Cataphract

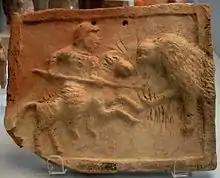
A stone-etched relief depicting a Parthian cataphract fighting against a lion. Housed in the British Museum.

The evolution of the heavily armored horseman was not isolated to one focal point during a specific era (such as the Iranian plateau), but rather developed simultaneously in different parts of Central Asia (especially among the peoples inhabiting the Silk Road) as well as within Greater Iran. Assyria and the Khwarezm region were also significant to the development of cataphract-like cavalry during the 1st millennium BC. Reliefs discovered in the ancient ruins of Nimrud (the ancient Assyrian city founded by king Shalmaneser I during the 13th century BC) are the earliest known depictions of riders wearing plated-mail shirts composed of metal scales, presumably deployed to provide the Assyrians with a tactical advantage over the unprotected mounted archers of their nomadic enemies, primarily the Aramaeans, Mushki, North Arabian tribes and the Babylonians. The Tiglath-Pileser III (745–727 BC) period, under which the Neo-Assyrian Empire was formed and reached its military peak, is believed to have been the first context within which the Assyrian kingdom formed crude regiments of cataphract-like cavalry. Even when armed only with pikes, these early horsemen were effective mounted cavalrymen, but when provided with bows under Sennacherib (705–681 BC), they eventually became capable both of long-range and hand-to-hand combat, mirroring the development of dual-purpose cataphract archers by the Parthian Empire during the 1st century BC.